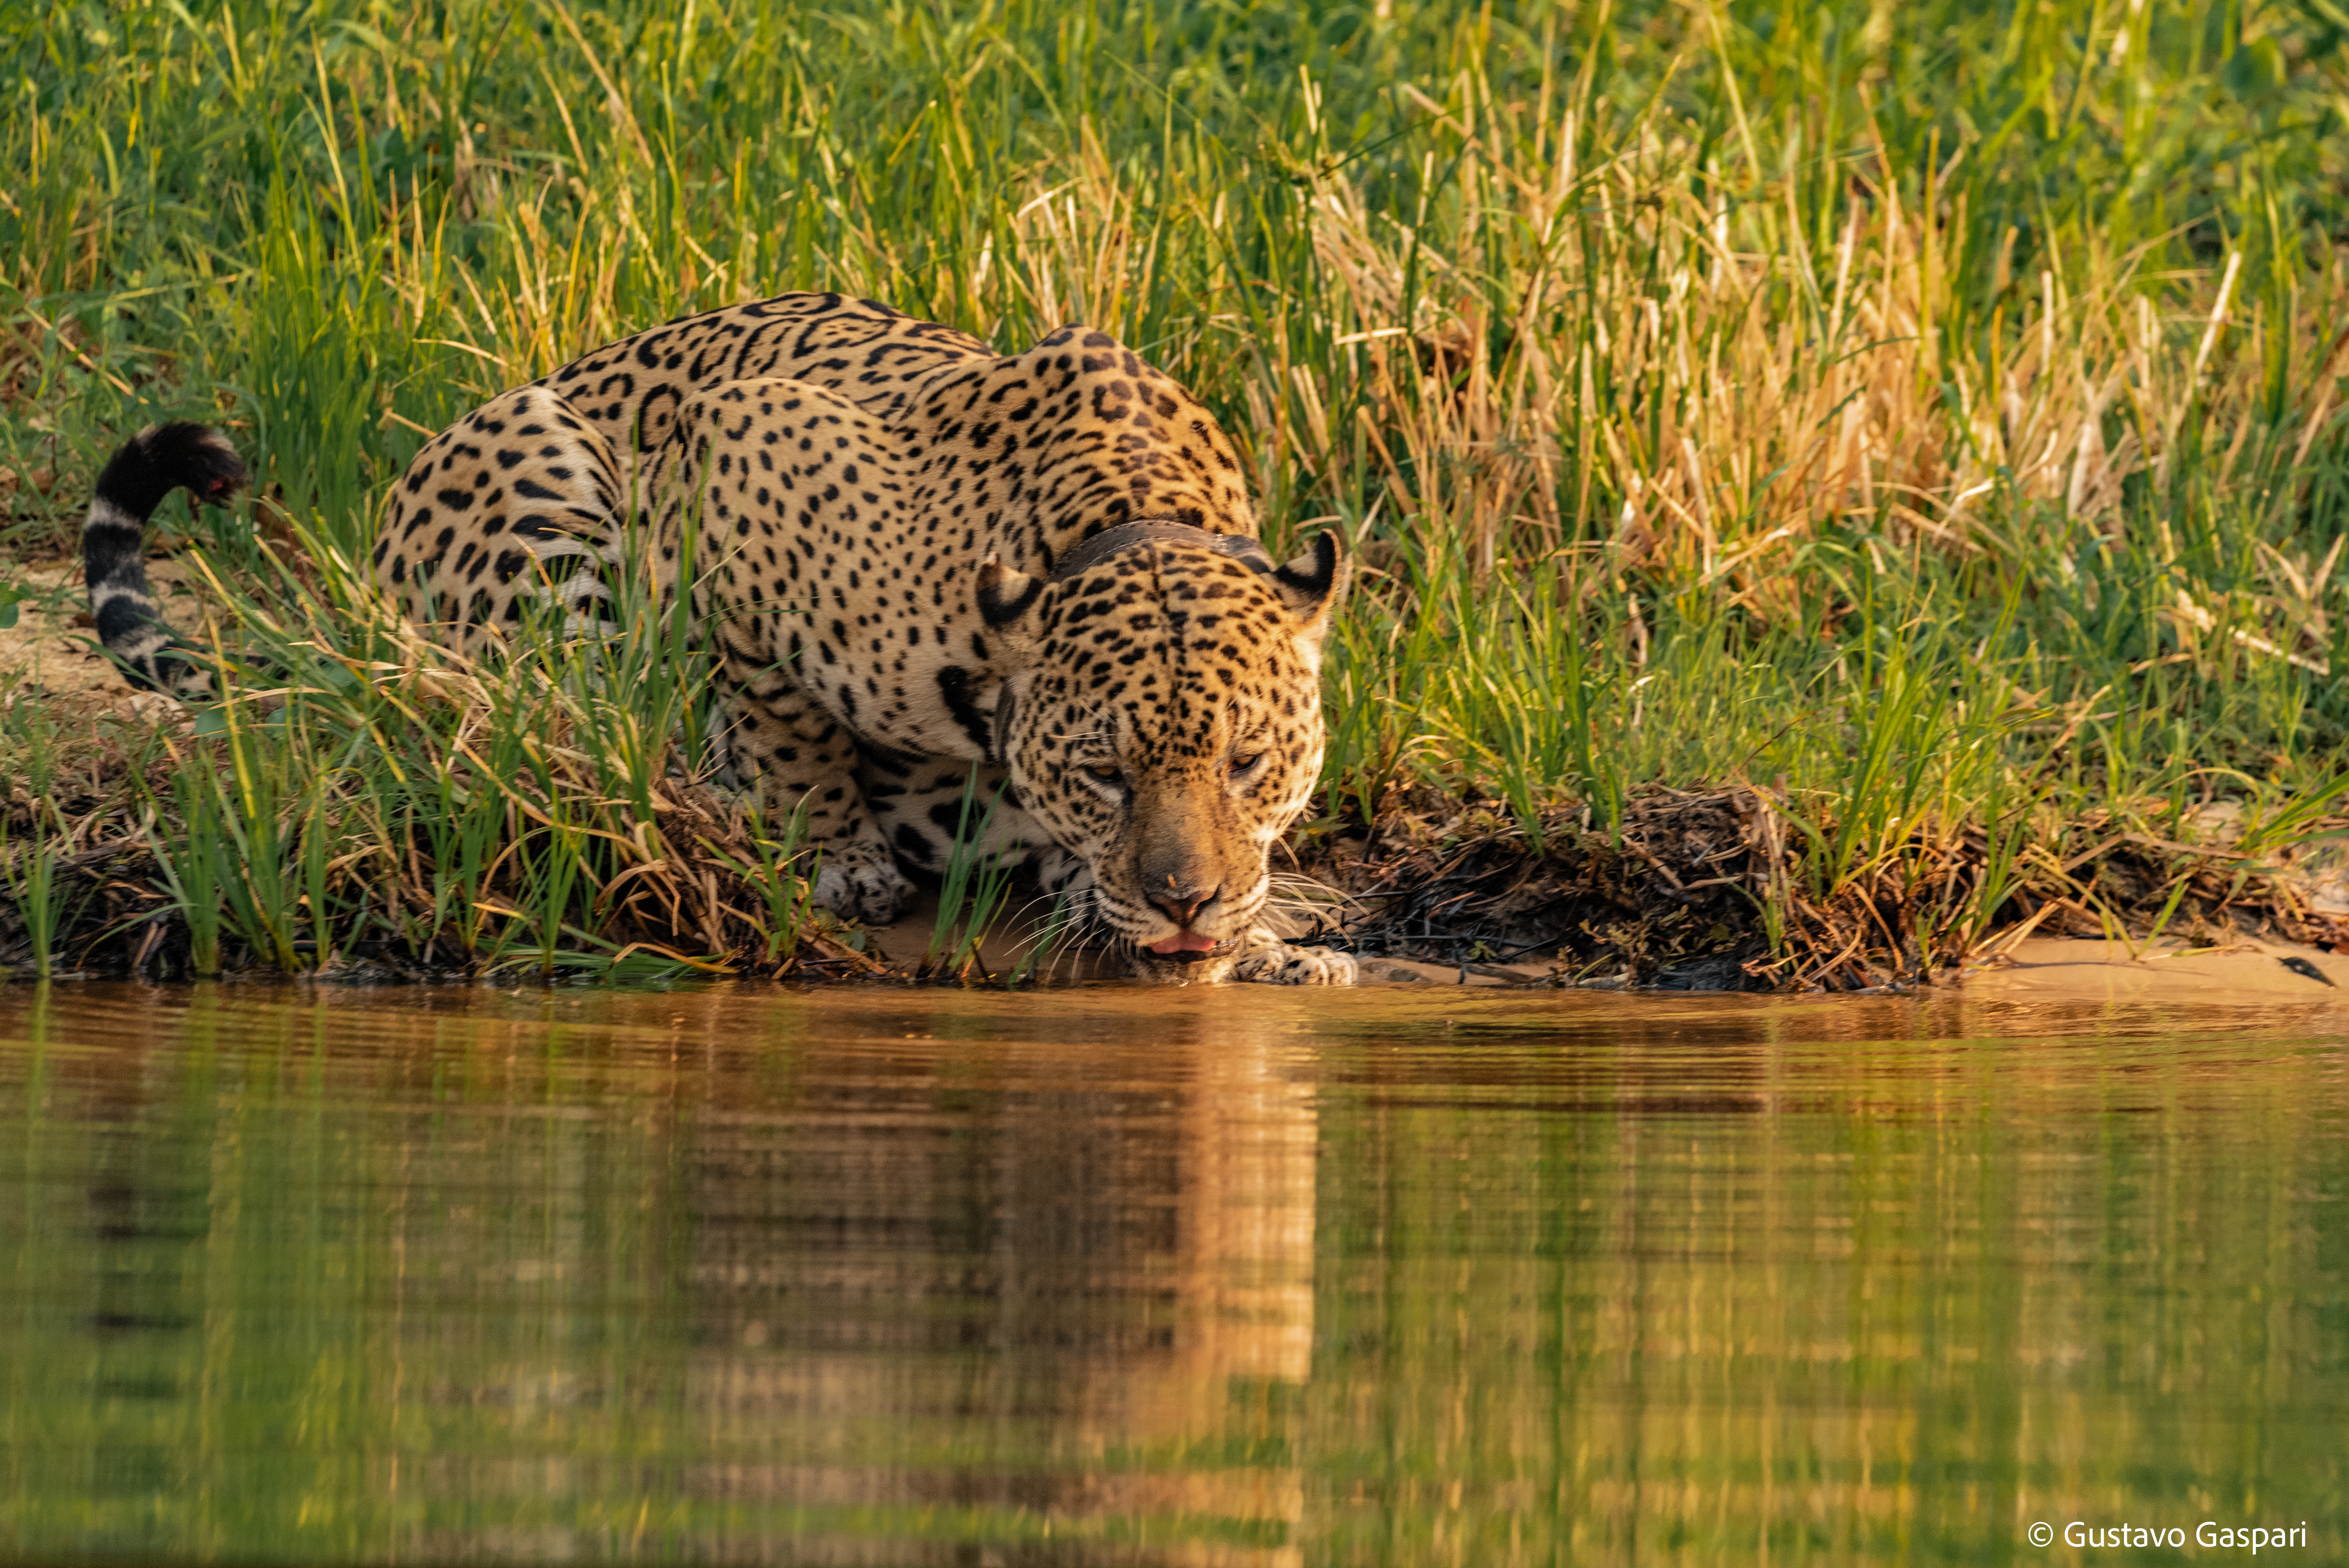
Jaguar: Ousado